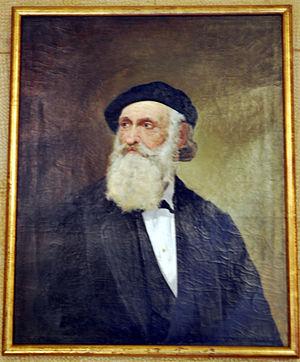
Portrait du fameux barde basque José Maria Iparraguirre qui composa Gernikako arbola (salle attenante du Parlement de Biscaye à Gernika - Biscaye).